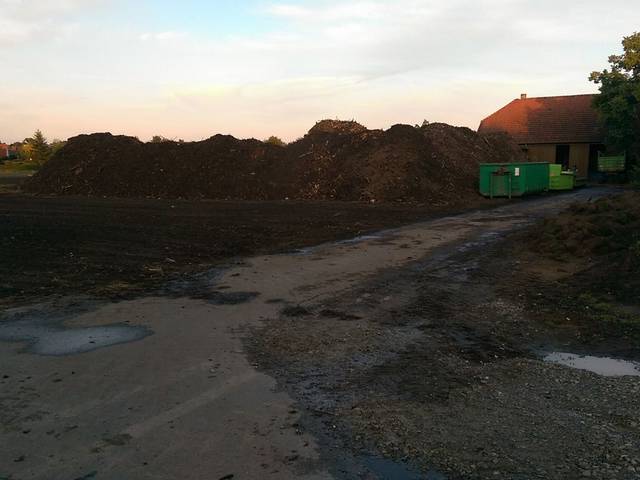
Region: Germany
Coordinates: 51.886, 8.364